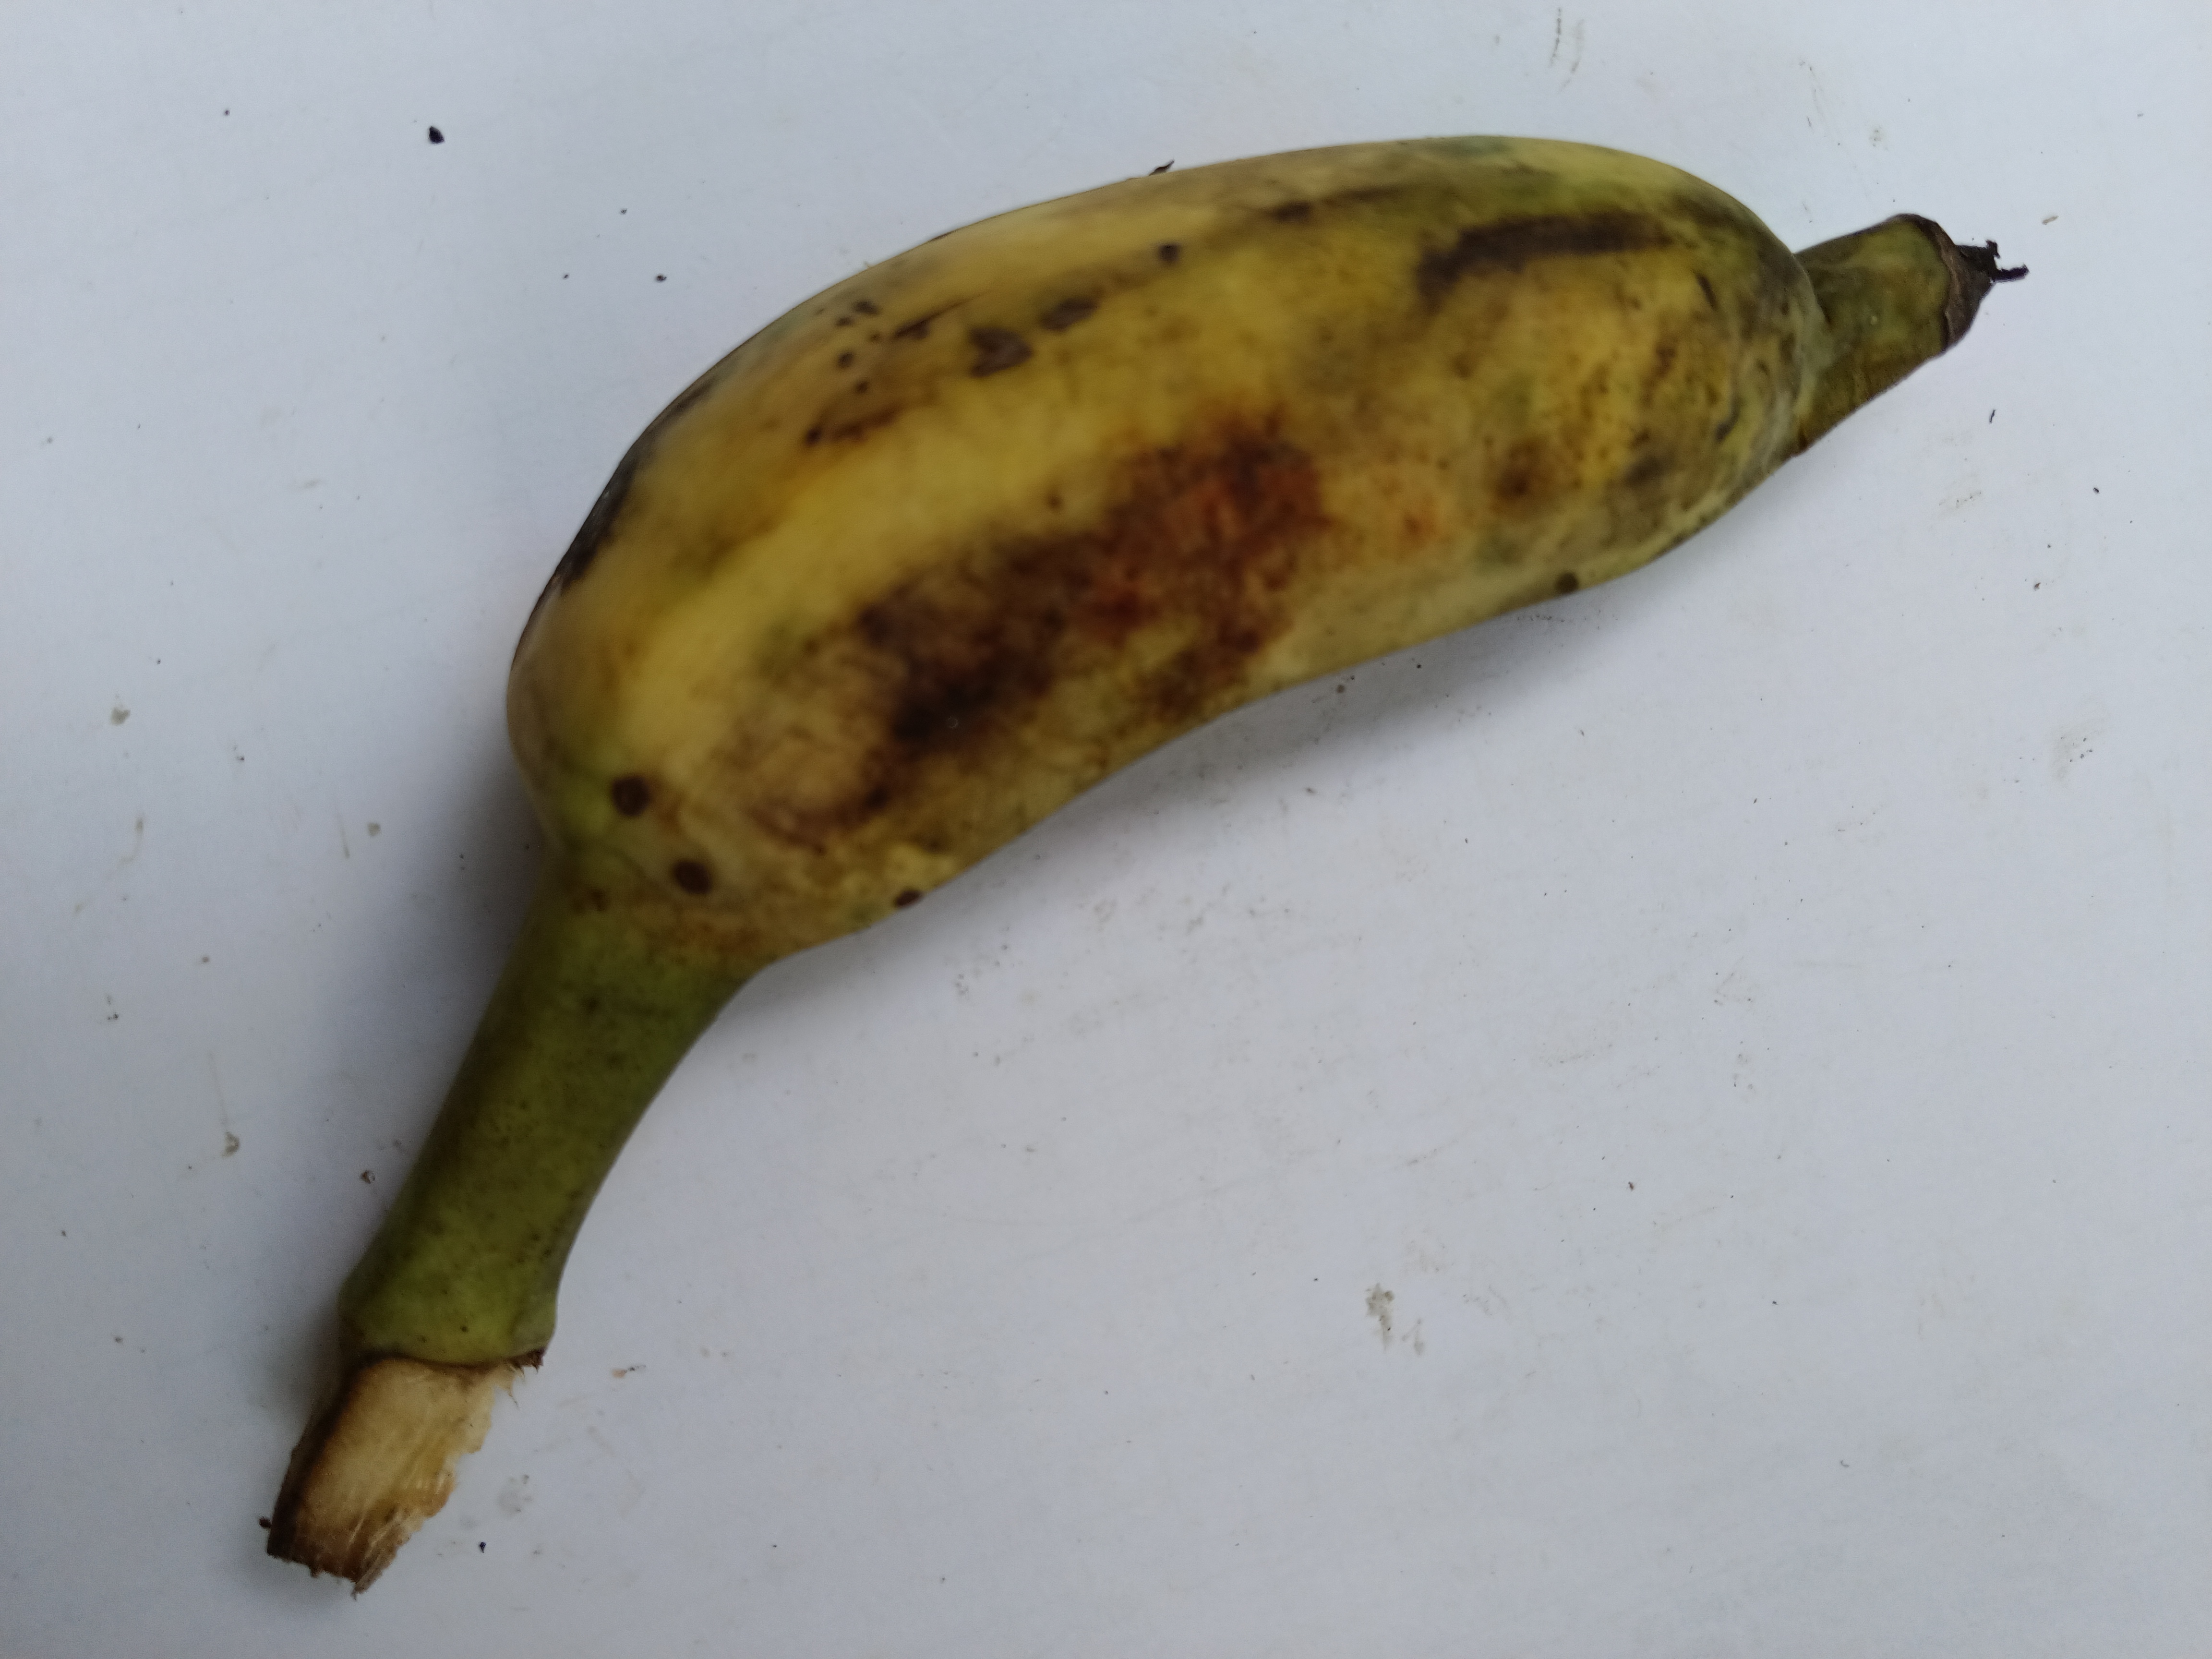
Banana variety: Deshi